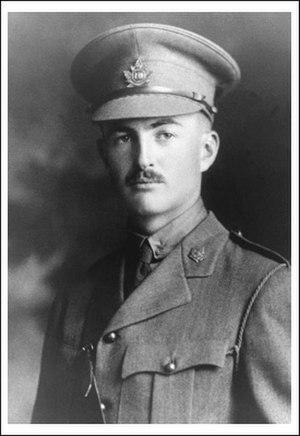
Wallace Lloyd Algie VC
Wallace Lloyd Algie, né le 10 juin 1891 à Alton en Ontario et tué au combat le 11 octobre 1918 à Cambrai en France, est un soldat canadien décoré de la croix de Victoria, la plus haute distinction des forces du Commonwealth, pour ses actions face à l'ennemi lors de la Première Guerre mondiale.
The Queen's Own Rifles of Canada, en abrégé QOR of C, littéralement « Les Carabiniers personnels de la reine du Canada», sont un régiment d'infanterie de la Première réserve de l'Armée canadienne composé d'un bataillon et d'une fanfare. Ayant été fondé en 1860 sous la dénomination de « 2nd Battalion, Volunteer Militia Rifles of Canada », littéralement « 2ᵉ Bataillon, Carabiniers de la Milice volontaire du Canada », il est le plus ancien régiment d'infanterie en service ininterrompu au Canada. De 1863 à 1882, il portait le nom de Queen's Own Rifles of Toronto, littéralement « Carabiniers personnels de la reine de Toronto ».